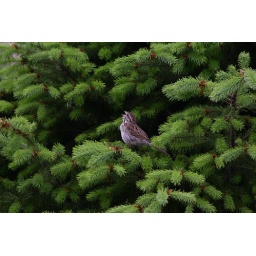
bird in the pine